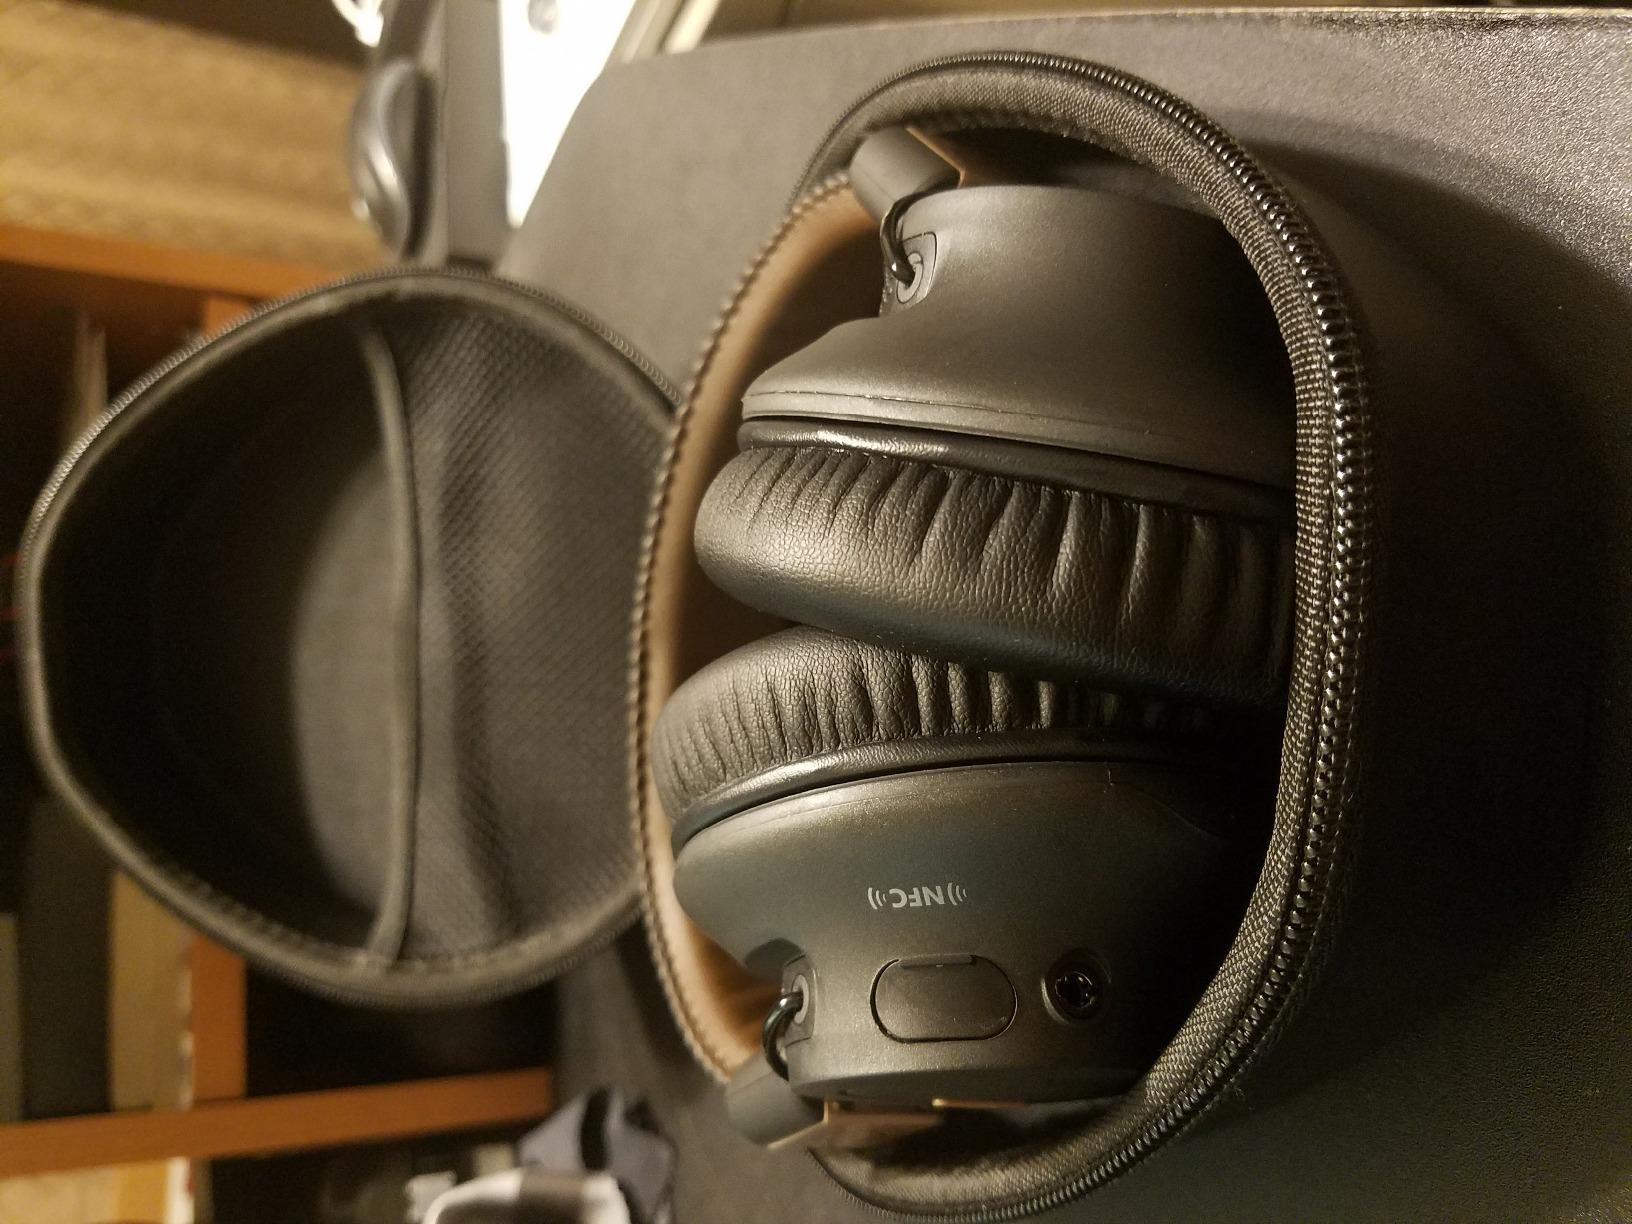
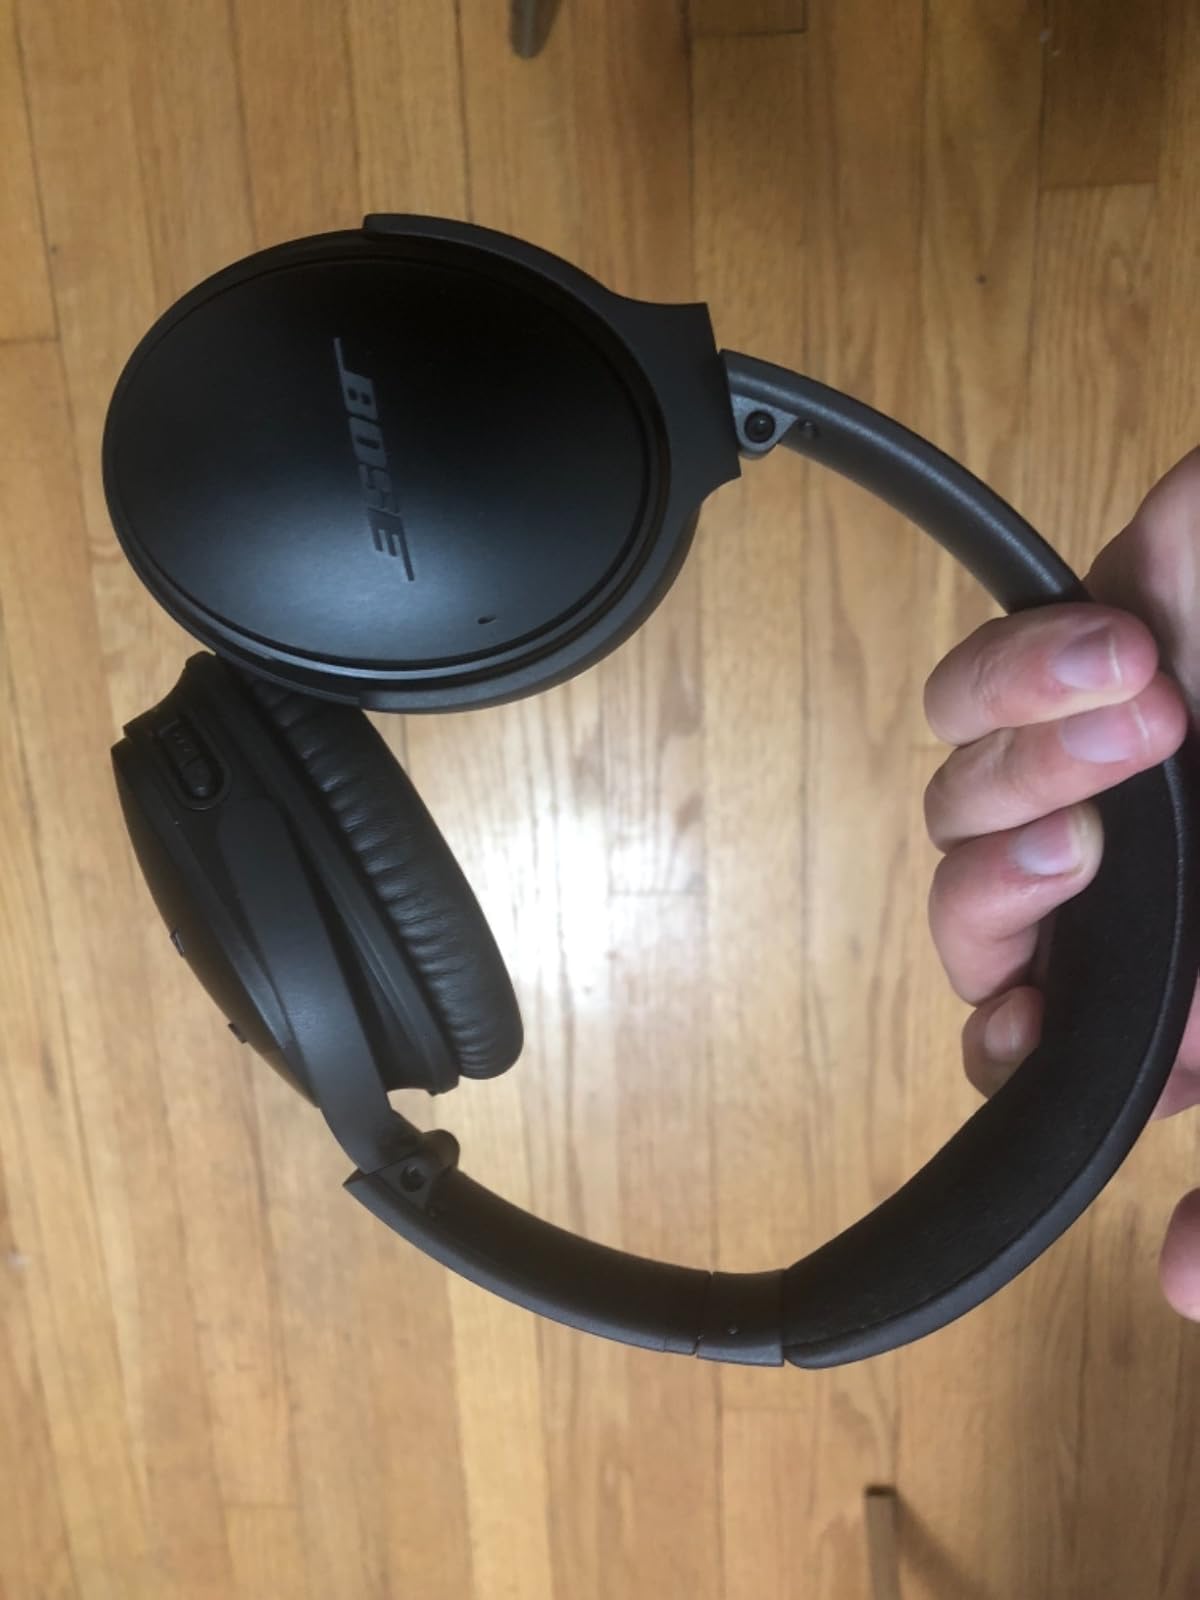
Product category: headphones
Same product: no